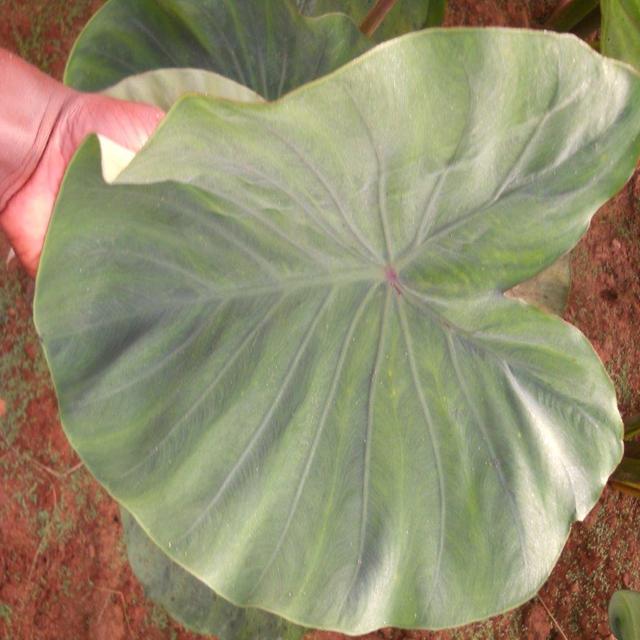
Label: Healthy